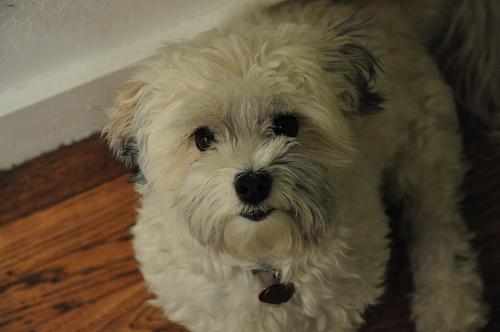
Breed: havanese